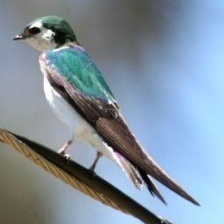
Species: VIOLET GREEN SWALLOW
Scientific name: TACHYCINETA THALASSINA